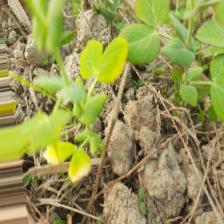
Label: Normal